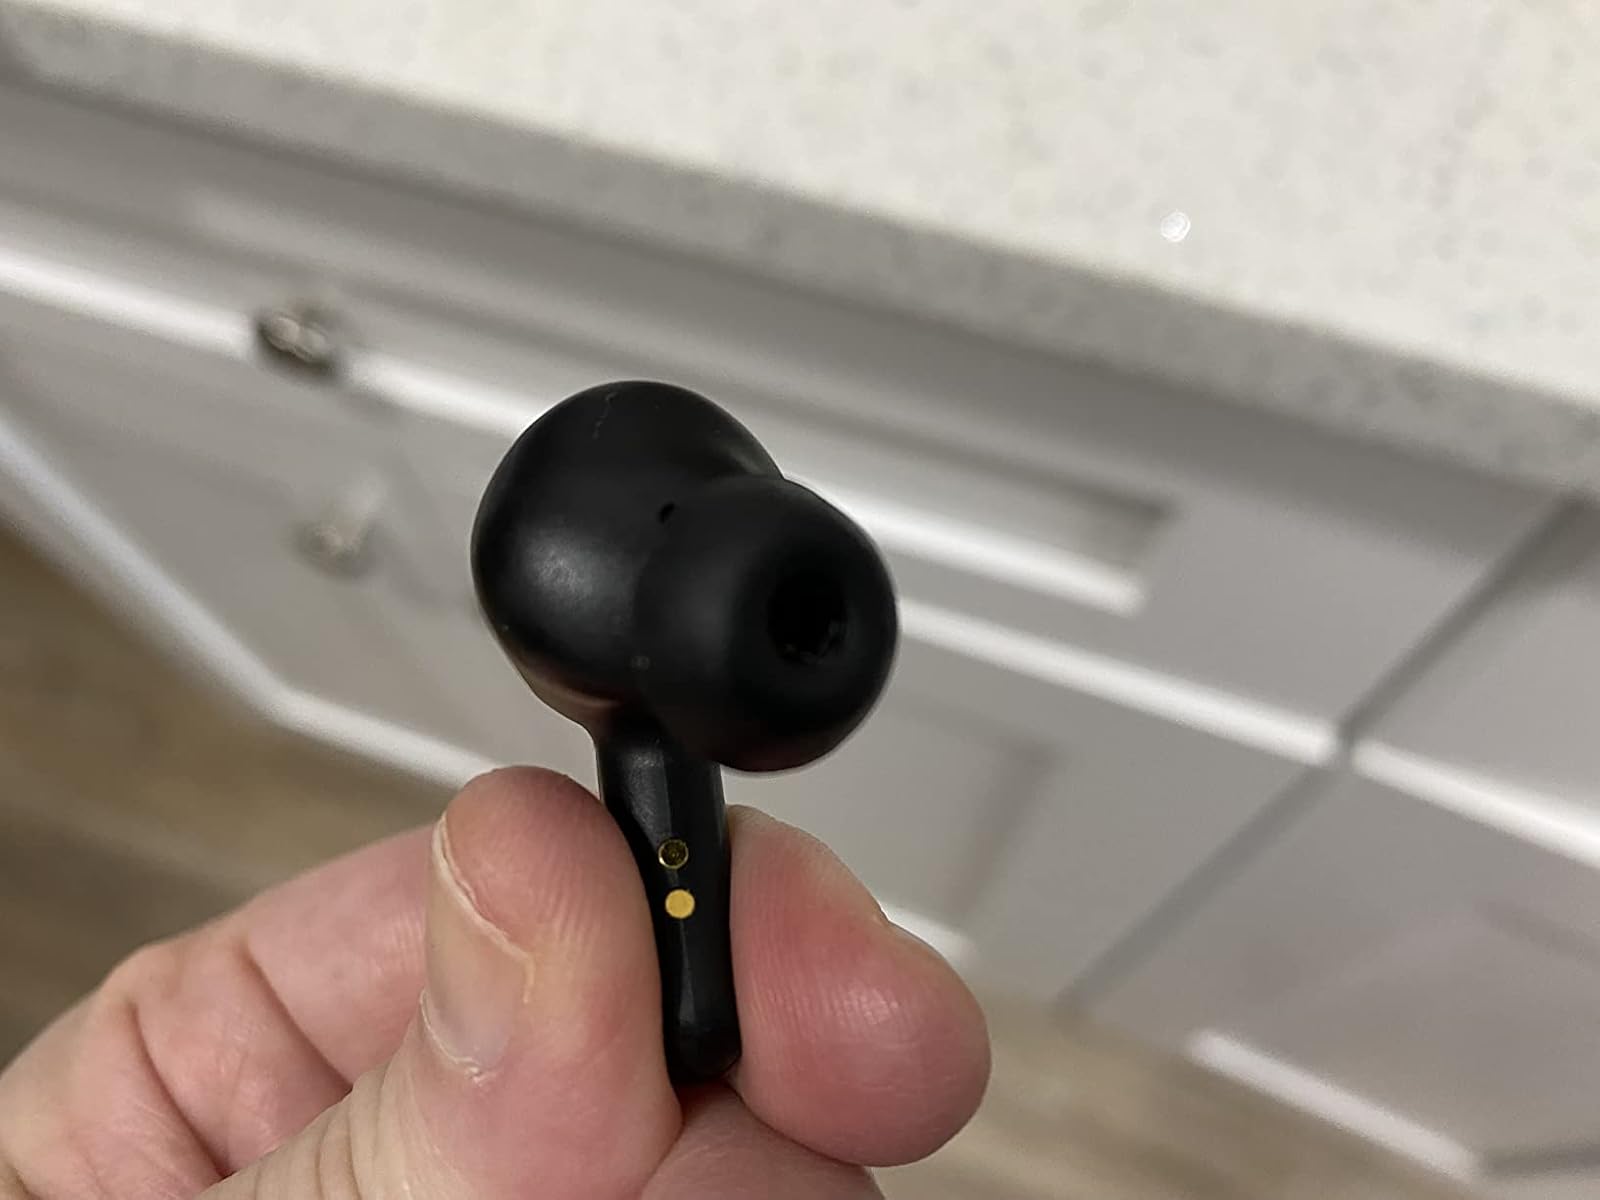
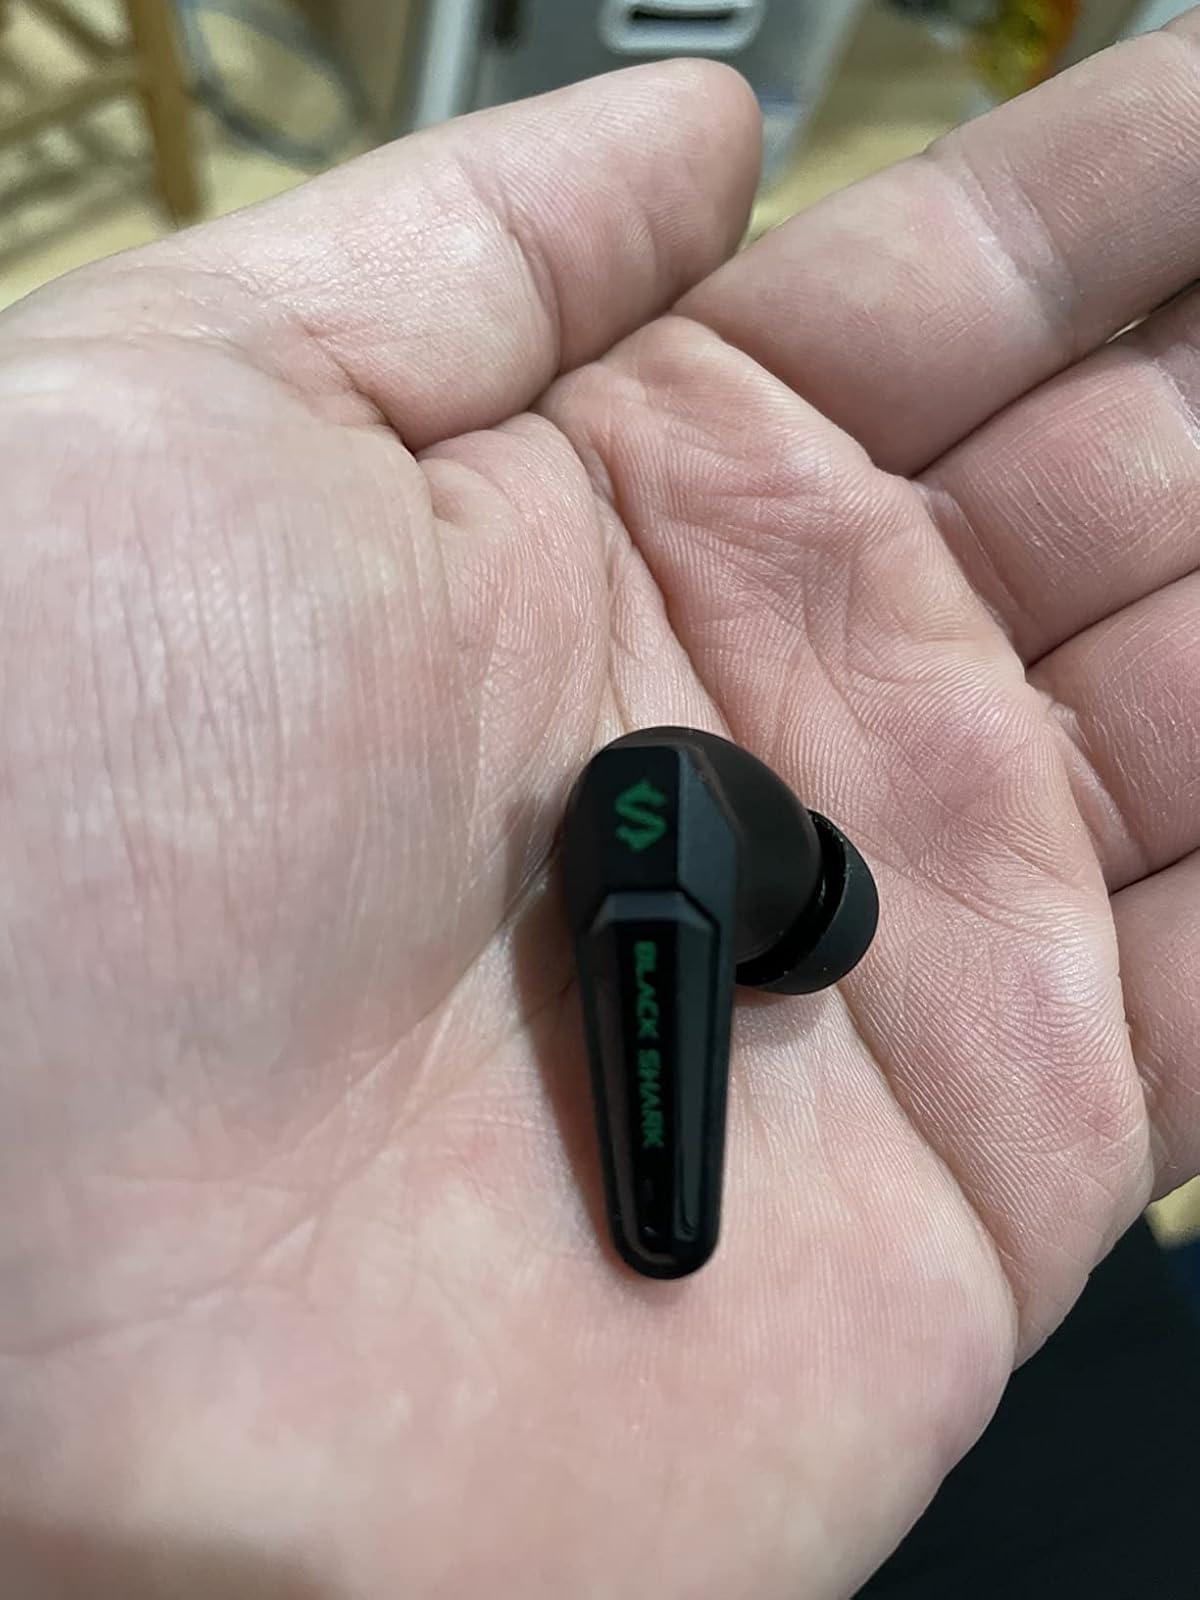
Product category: earbuds
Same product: no